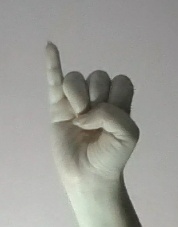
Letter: meem